Honda HA-420 HondaJet

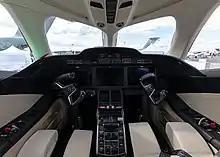
HA-420 flightdeck

The production aircraft are built at Piedmont Triad International Airport. Construction of the factory began in 2007 and was completed in late 2011. In early 2015, there were 12 aircraft in final assembly and five more in earlier stages of production. Twenty aircraft were in production by May 2015. Honda estimated it would produce 40 aircraft in the first full year and up to 60 each year after that. The engine factory achieved certification in March 2015.